The Rice (Houston)

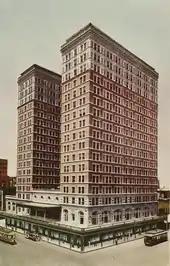
Rice Hotel in a 1913 illustration

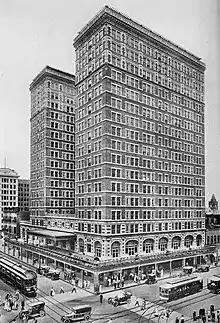
Rice hotel, 1916

The hotel had been losing money and its taxes unpaid. Jesse H. Jones offered to lease the land from the Rice Institute and replace the existing hotel through his company, the Houston Hotel Association. Jones obtained a ninety-nine year lease with an option for a ninety-nine year extension. The Rice Institute also invested funds from its endowment to assist Jones in building a new hotel. After demolishing the original Rice Hotel in 1912, Jones hired Mauran, Russell & Crowell to design the new hotel. The new seventeen-story, C-shaped (or U-shaped) hotel opened in May 1913. The hotel featured four restaurants, a banquet room, a small concert hall, and a rooftop deck. The construction cost was about $3.5 million, .